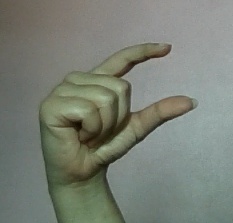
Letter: dal